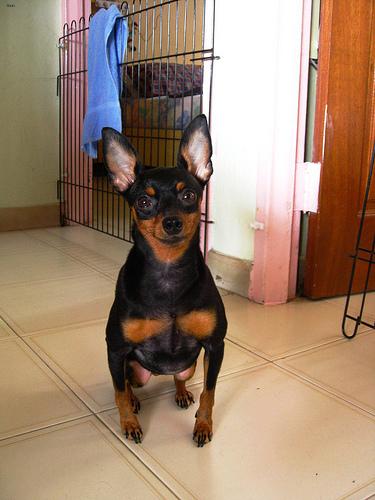
Breed: miniature pinscher